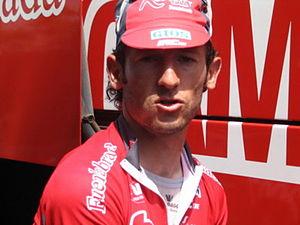
Ángel Vallejo Domínguez est un coureur cycliste espagnol. Professionnel entre 2005 et 2009, il a remporté une étape du Tour de Langkawi.